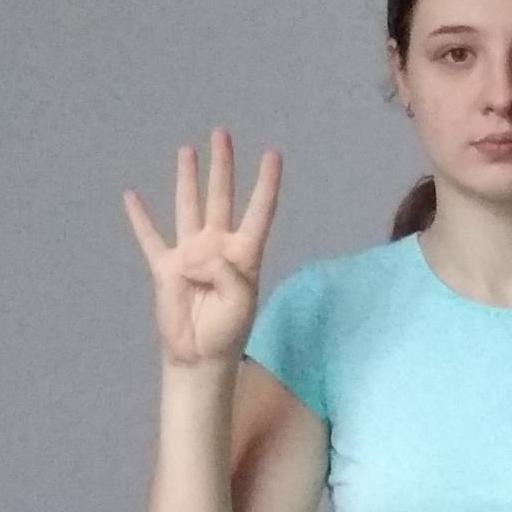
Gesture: four